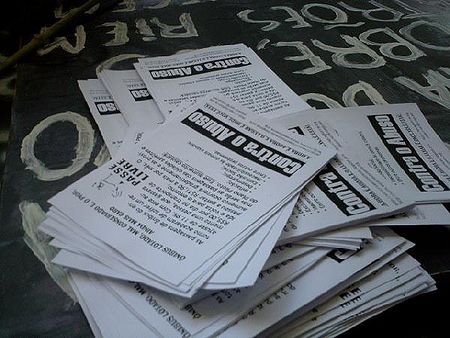
Waste category: paper